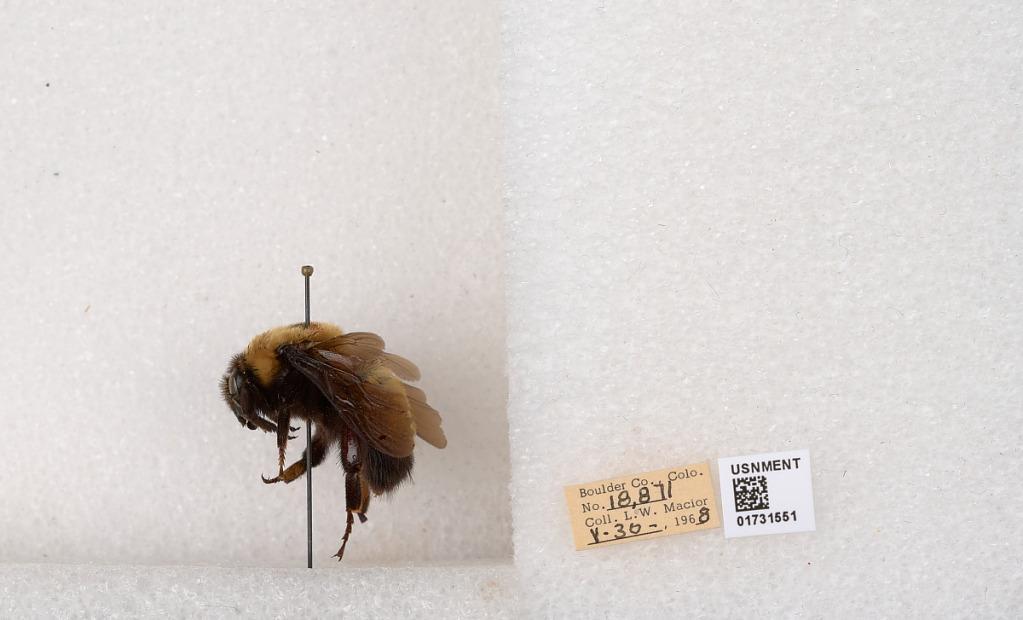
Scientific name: Bombus (Bombus) nevadensis Cresson